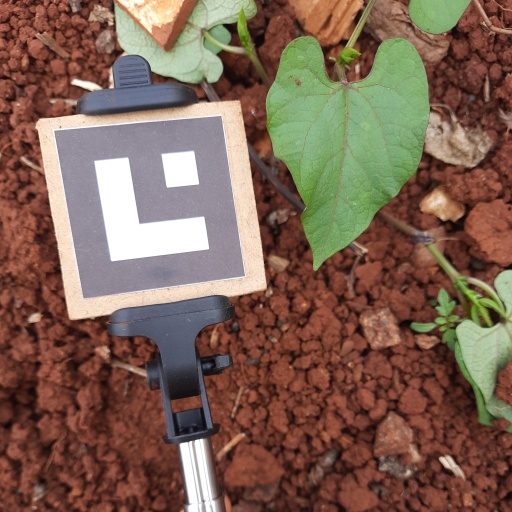
Observations: wavy surface, no eating holes, with soild dust, under shade